Matt Shaughnessy

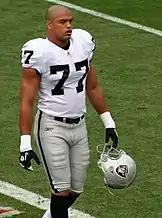
Shaughnessy with the Raiders in 2010

Shaughnessy was selected by the Raiders in the third round of the 2009 NFL draft with the 71st overall pick. He signed a 4-year contract on July 20, 2009.